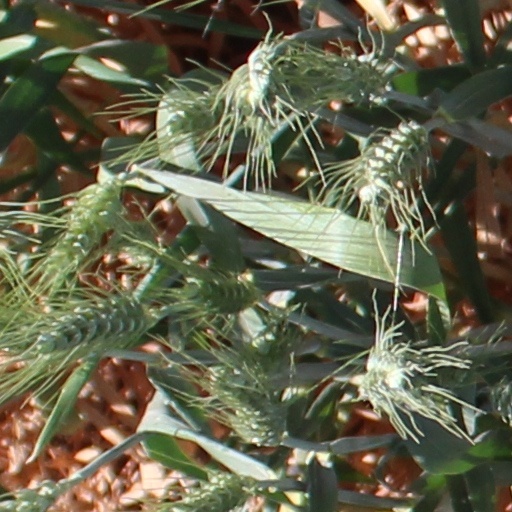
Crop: wheat